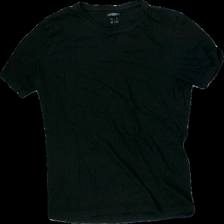
View: front
Type: T-shirt
Category: Men
Brand: Not in the list
Brand text on label: Livergy
Colors: Black
Material: 100% Cotton
Cut: Regular, C-collar
Size: 44
Season: All
Damage: Crooked seam
Damage location: bottom right
Price range: <50
Recommended usage: Recycle
Description: Black t-shirt